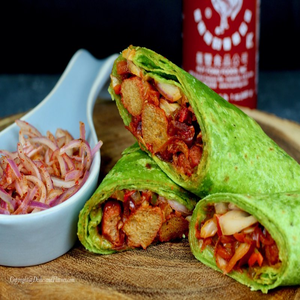
Dish: kathiroll